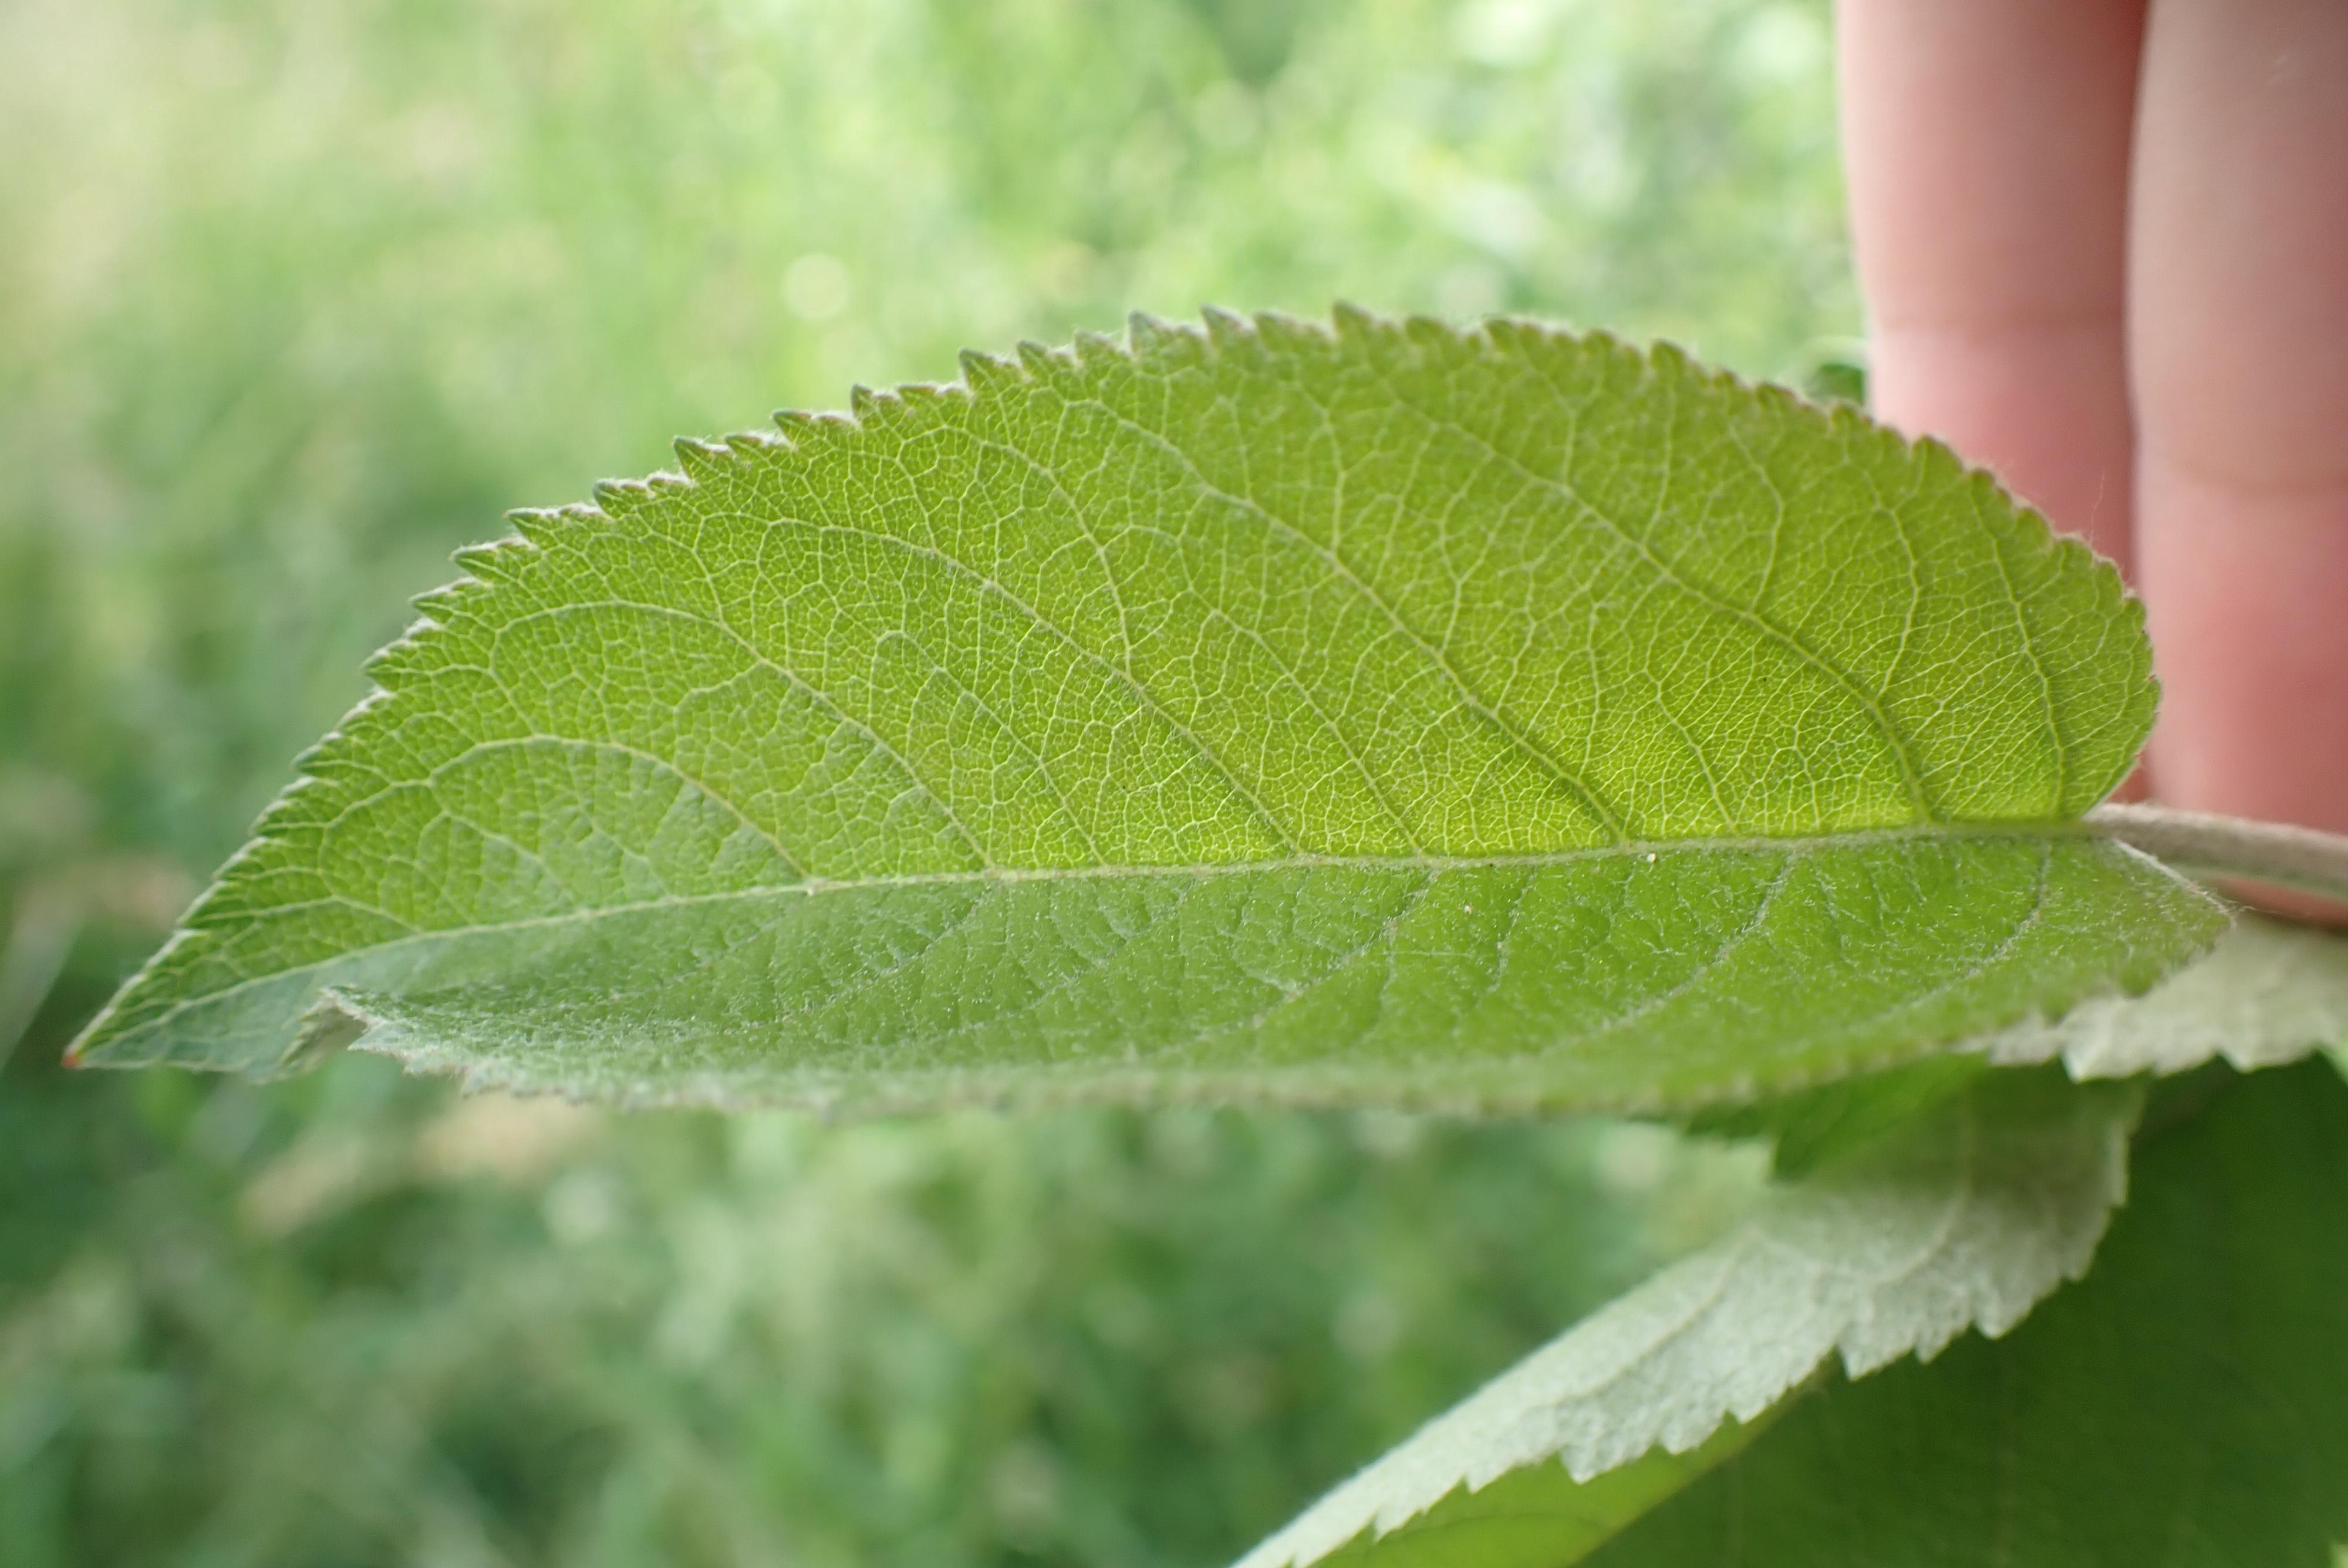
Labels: healthy